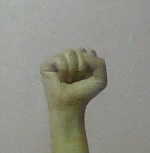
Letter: saad